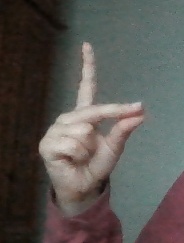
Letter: ta